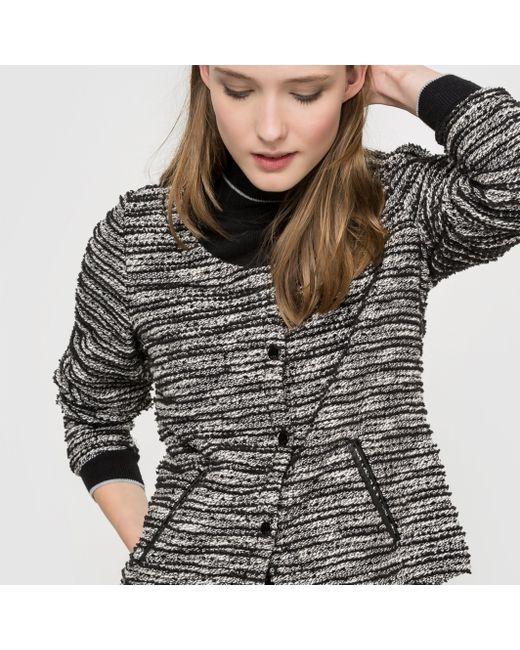
graue strukturierte Jacke mit Taschen Rollkragen